Apocalypse: The Game of Nuclear Devastation

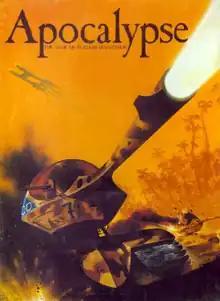
Cover art by Tony Roberts

Apocalypse: The Game of Nuclear Devastation is a board game of nuclear war released by Games Workshop in 1980. It is based on "The Warlord", a game designed and self-published by Mike Hayes in 1974.